Arthur's O'on

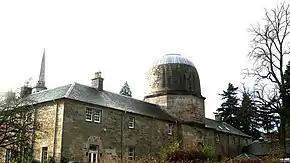
Penicuik House stable block, with domed dovecote replicating Arthur's O'on.

The deliberate destruction of Arthur's O'on had so appalled Sir James Clerk, that in 1767 his son, also Sir James Clerk, decided to have a dovecote built, as an exact replica of the temple, on his stable block at Penicuik House. The dovecote still exists.